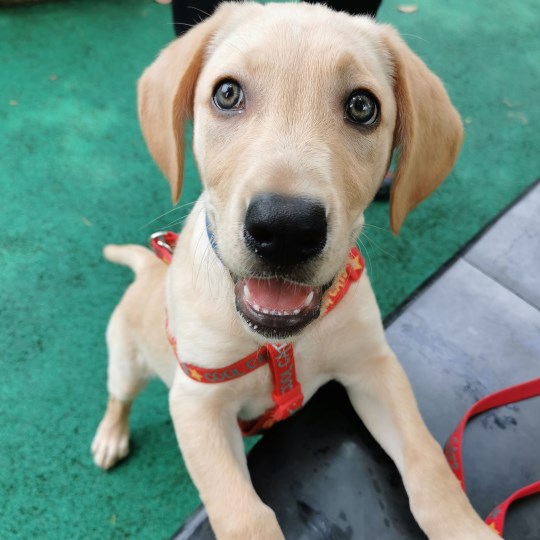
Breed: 3580-n000122-Labrador_retriever